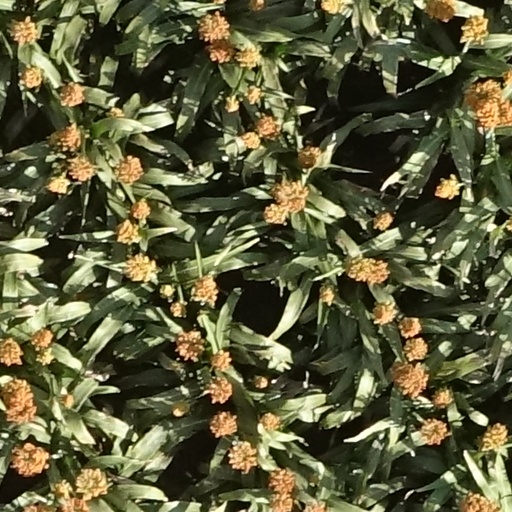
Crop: sorghum